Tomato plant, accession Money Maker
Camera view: horizontal (90 deg, fisheye); turntable rotation: 150 degrees
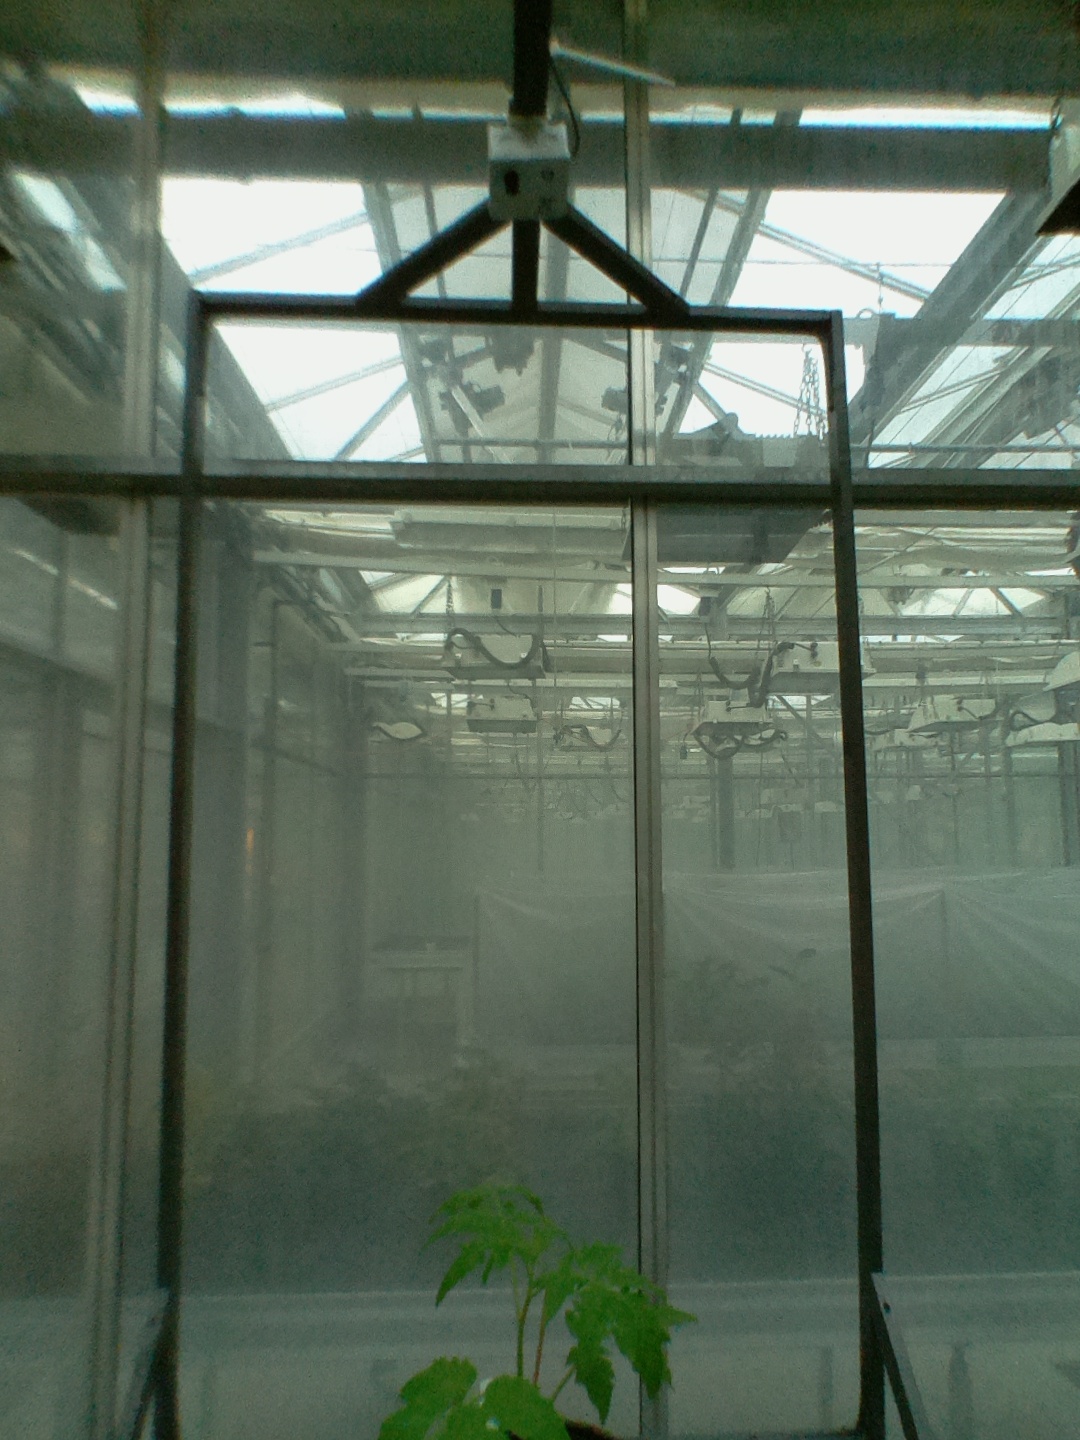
BBCH growth stage 13: 6 of true leaves visible